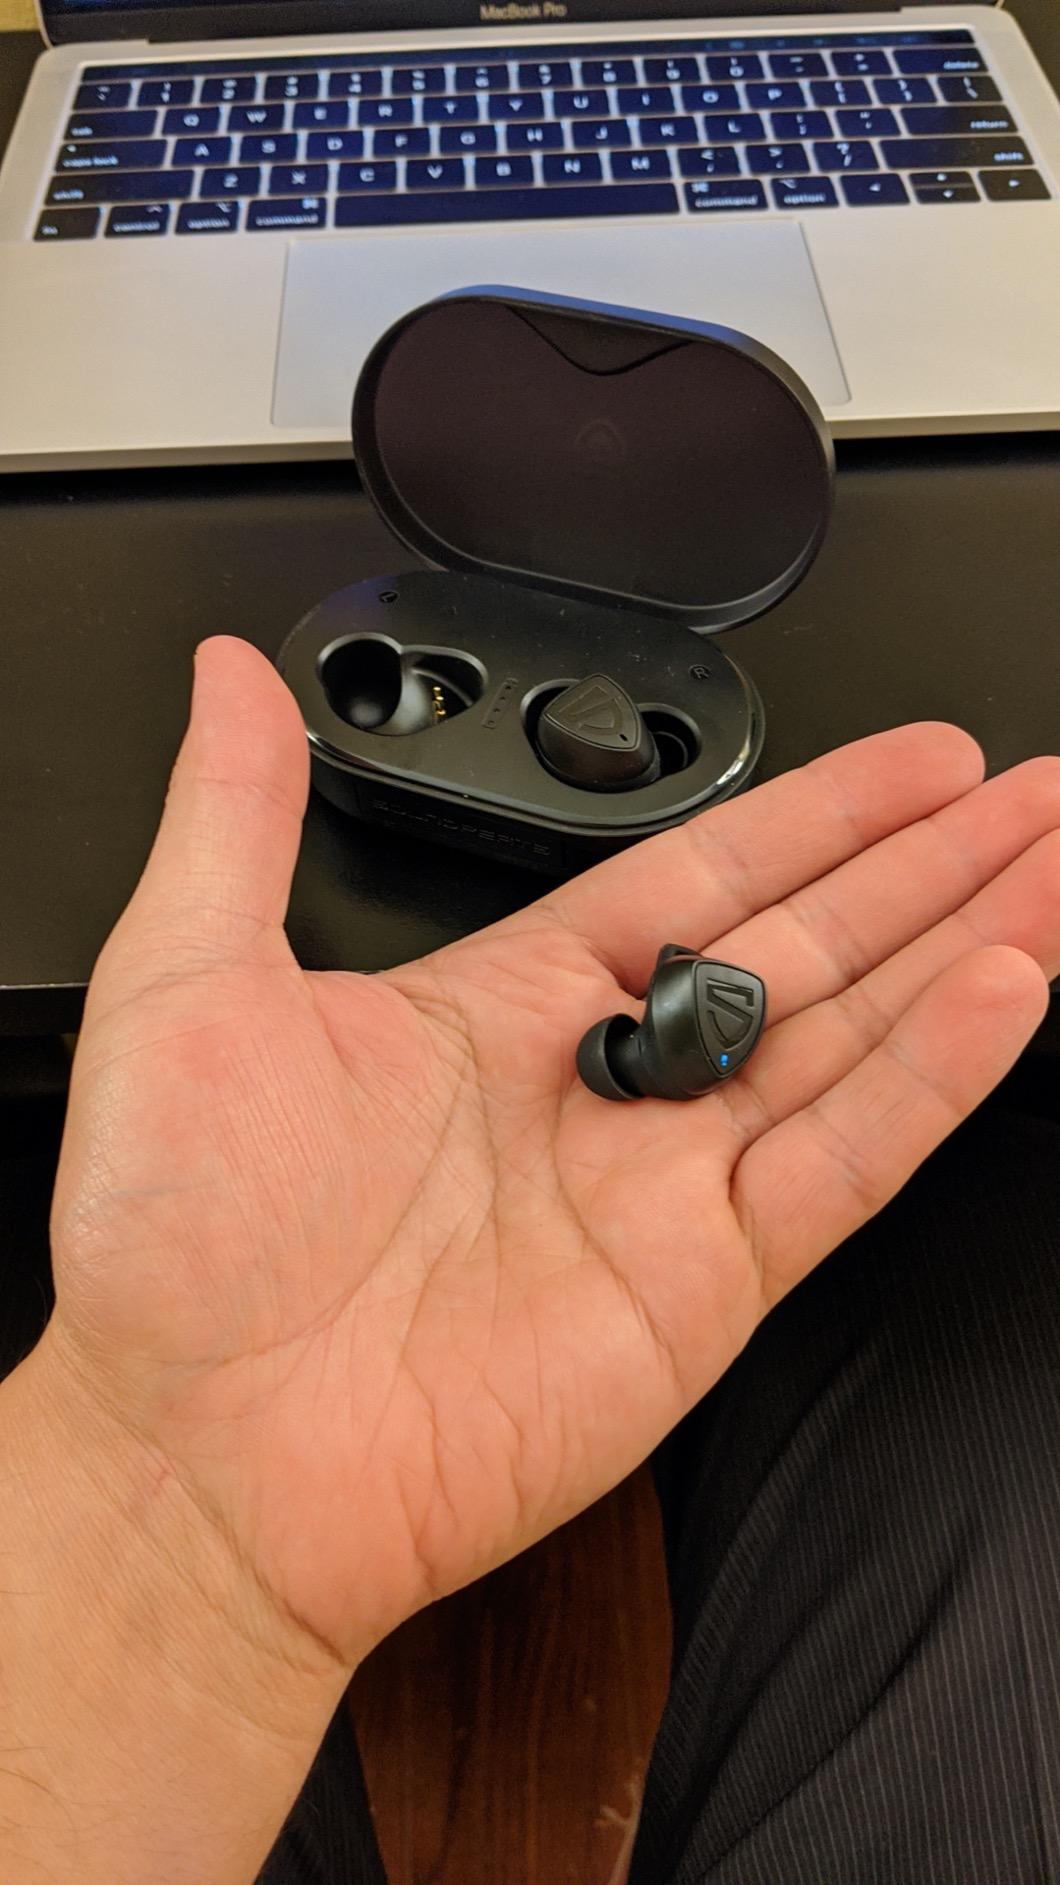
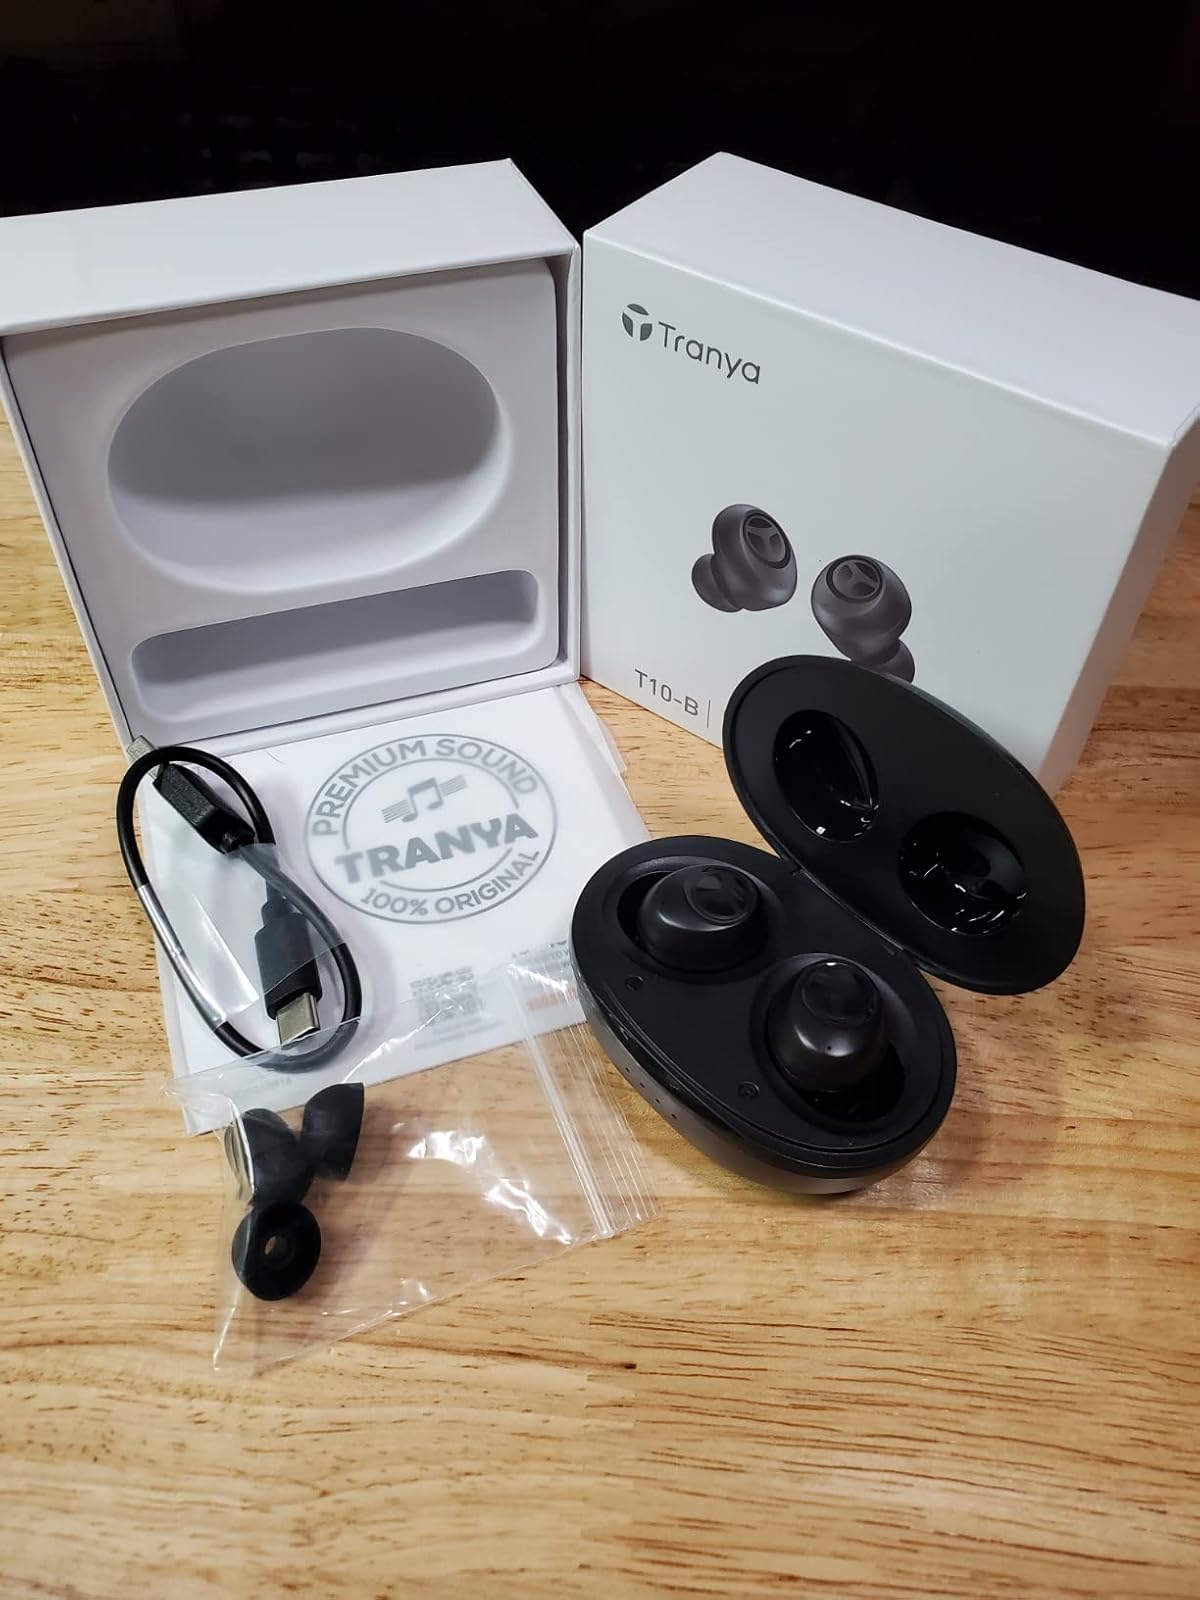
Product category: earbuds
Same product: no